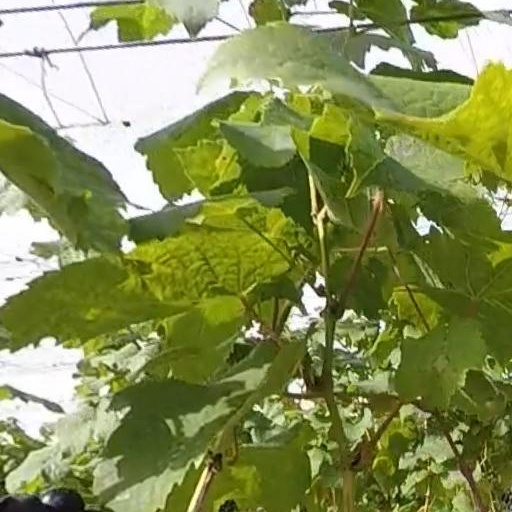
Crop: grape